Jan Baptist Bosschaert

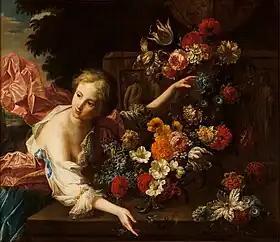
"Young woman in front of a classical relief surrounded by flowers"

In its use of broad, impasto brush strokes, the style of his work reflects developments initiated by Italian artists Mario Nuzzi and Michele Pace del Campidoglio. The work of the French painter Jean-Baptiste Monnoyer was also an influence.